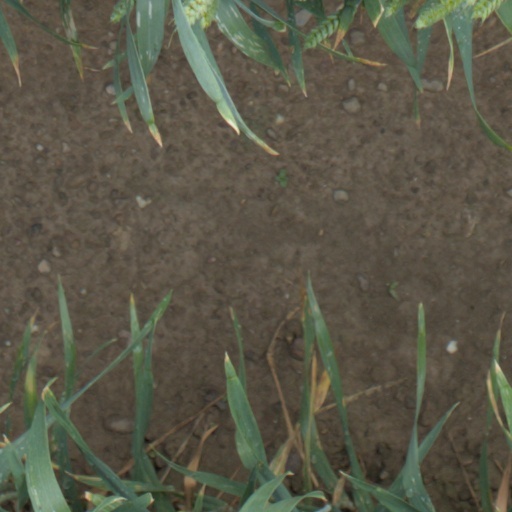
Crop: wheat